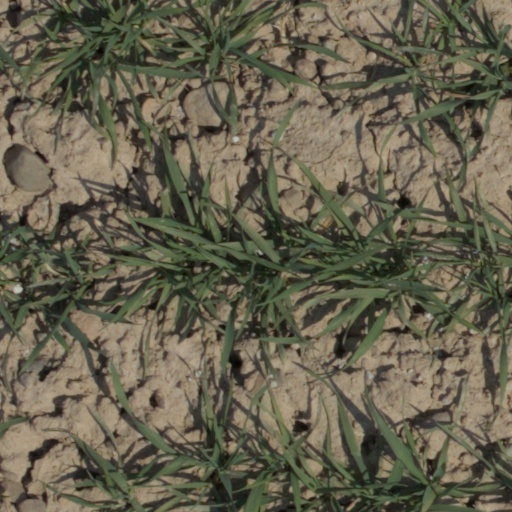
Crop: wheat